James Frankfort Manners Browne

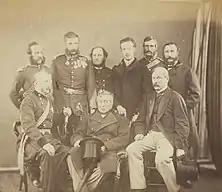
Officers connected with the Crimean War, with Browne at far left in the back row (1860s)

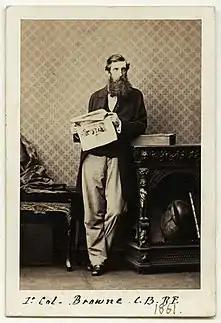
"Lt. Col. Browne C.B. R.E." (1861)

In the autumn of 1851 he was in Ireland, doing duty first at Clonmel, and then at Kilkenny. Promoted second captain on 7 February 1854, he went to Chatham in July to take command of the 1st Company of Royal sappers and Miners. He put it through a course of field work instruction, and on 5 January 1855 embarked with it for the Crimea. On reaching Balaclava on 5 February, Browne and his company were soon moved to the trenches of the British right attack on Sevastopol, and remained there until near the end of August.